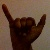
The image shows a hand gesture representing the letter 'Y' in Indian Sign Language.